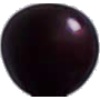
Label: Cherry Wax Black 1